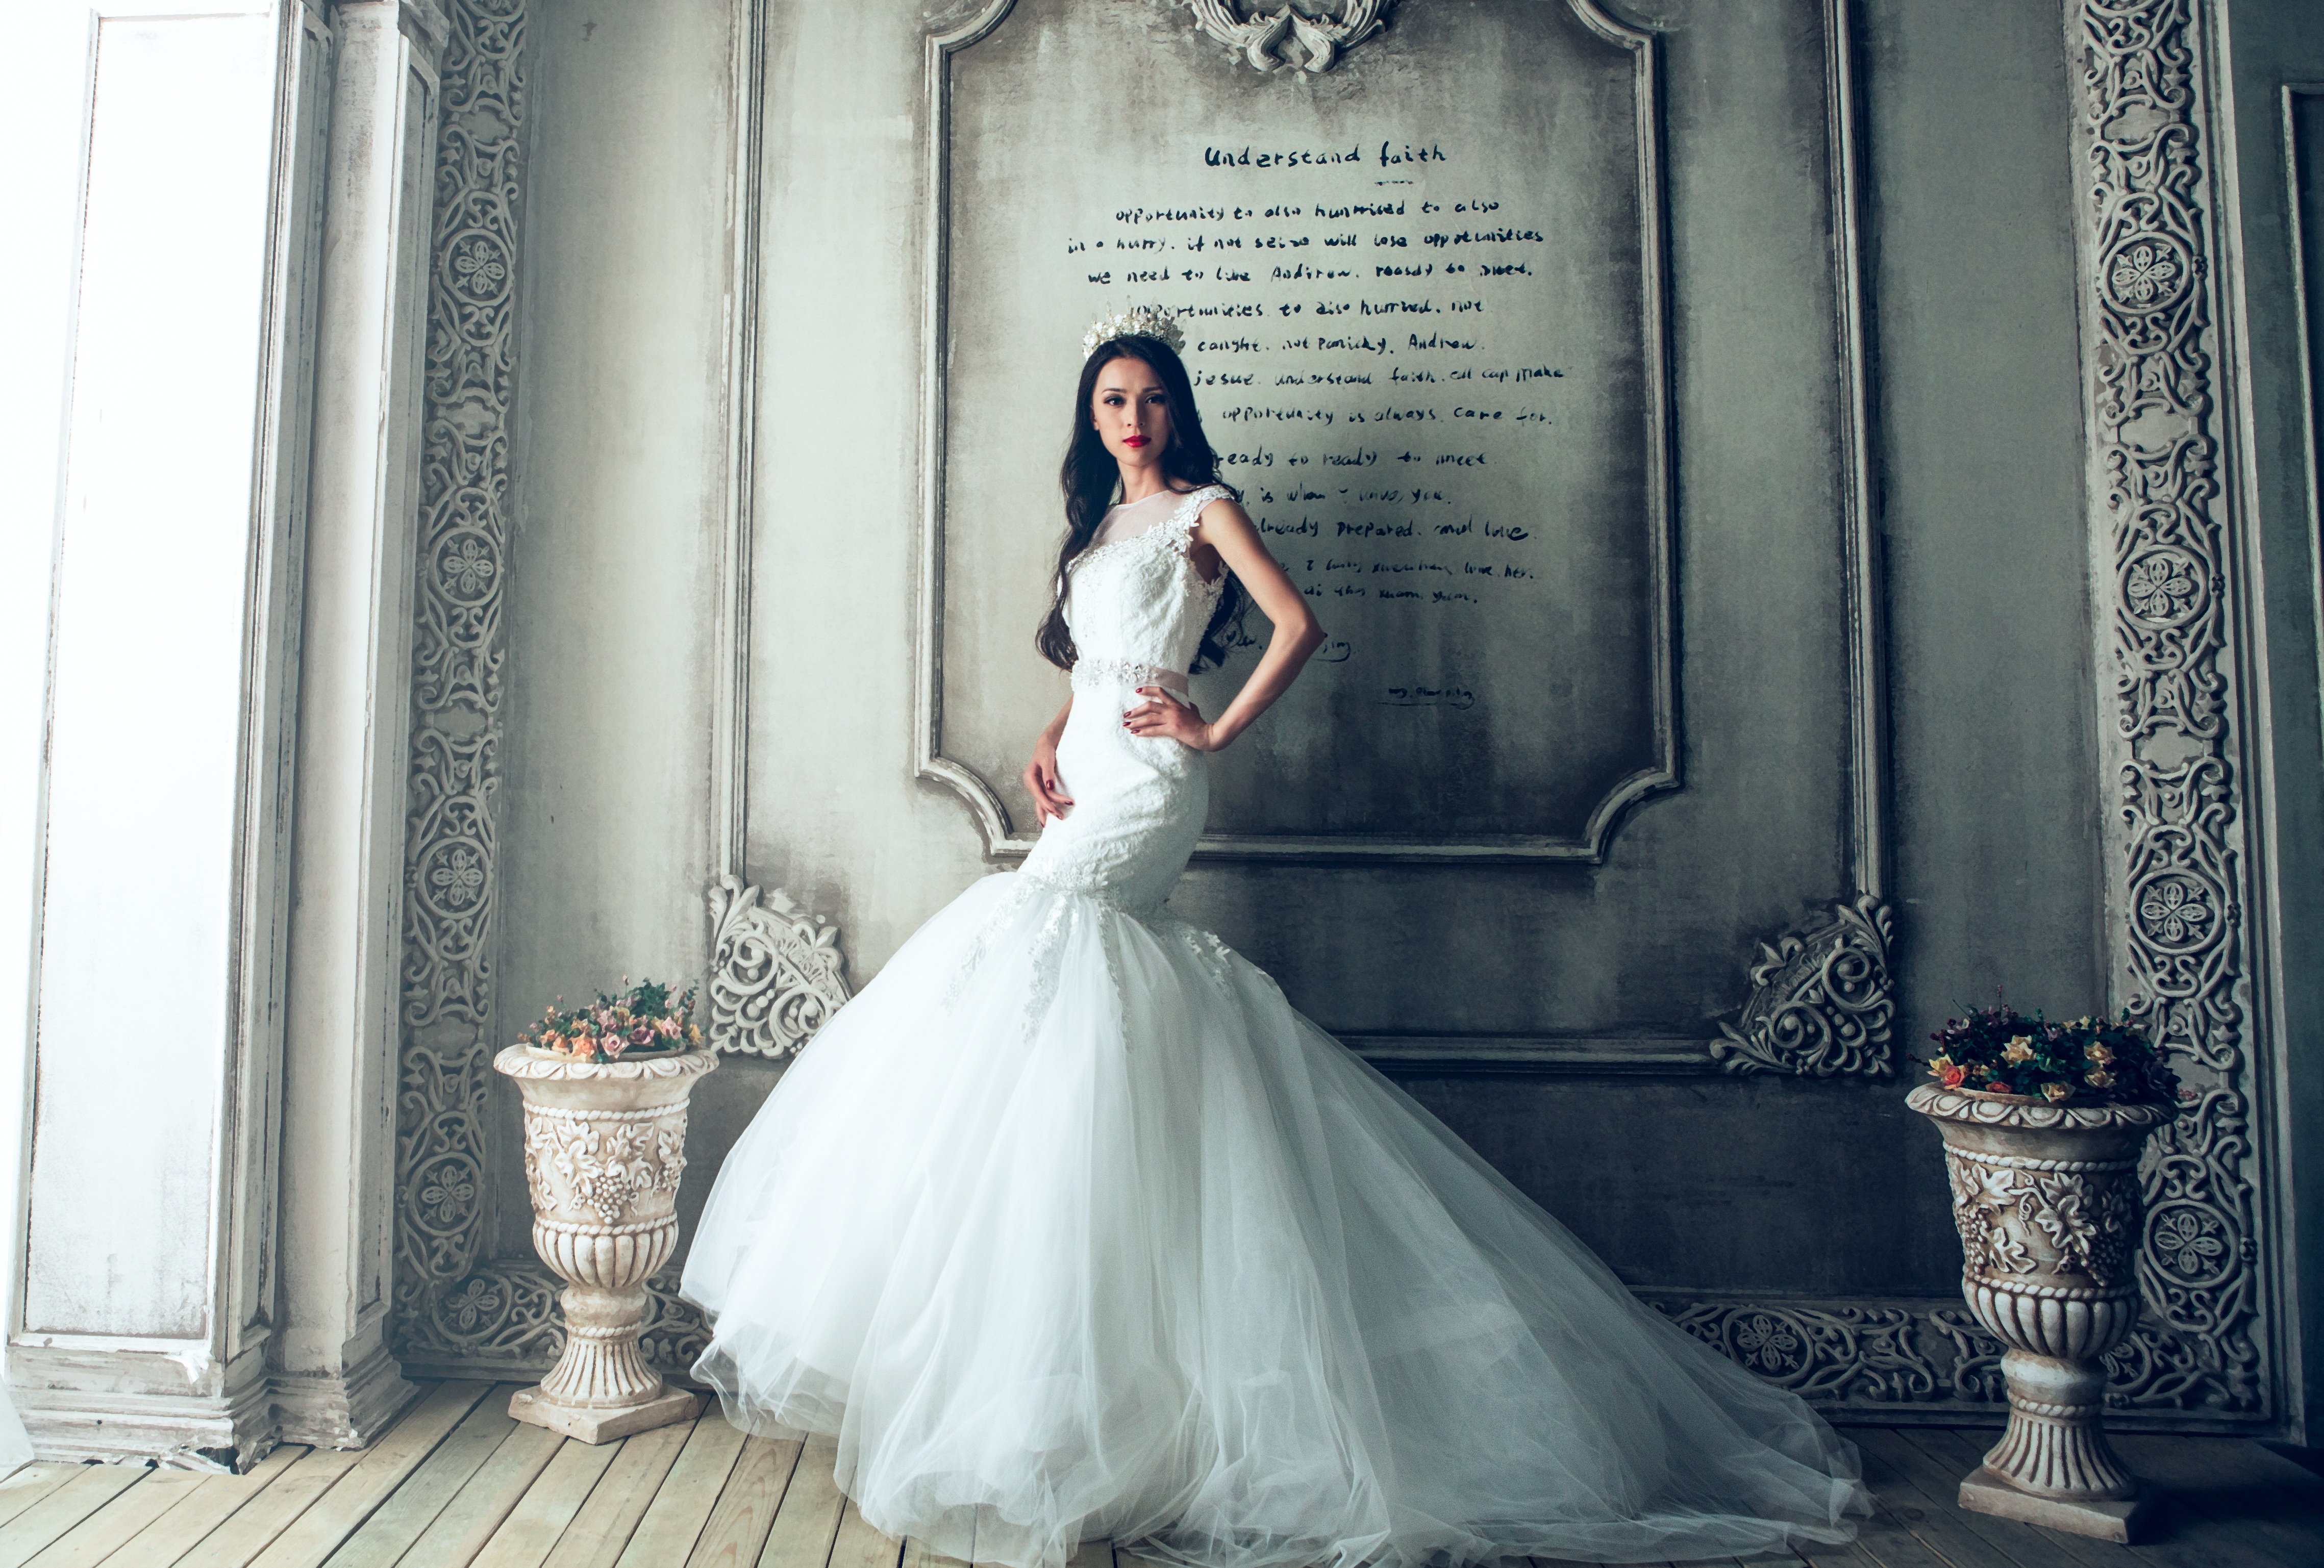
woman, castle, clothing, wedding, wedding dress, bride, groom, dress, photograph, gown, wedding dresses, formal wear, bridal clothing